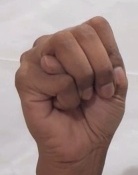
ASL sign: M